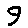
Label: 9